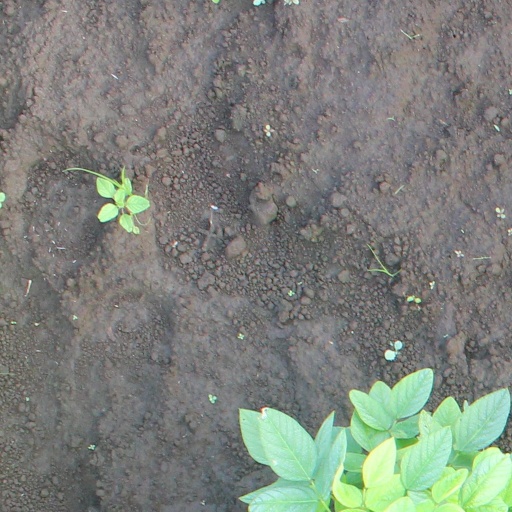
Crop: soybean